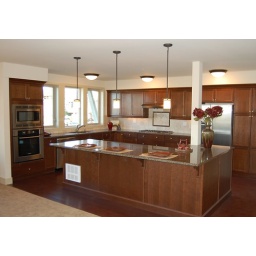
This is the kitchen in one of the second floor units.